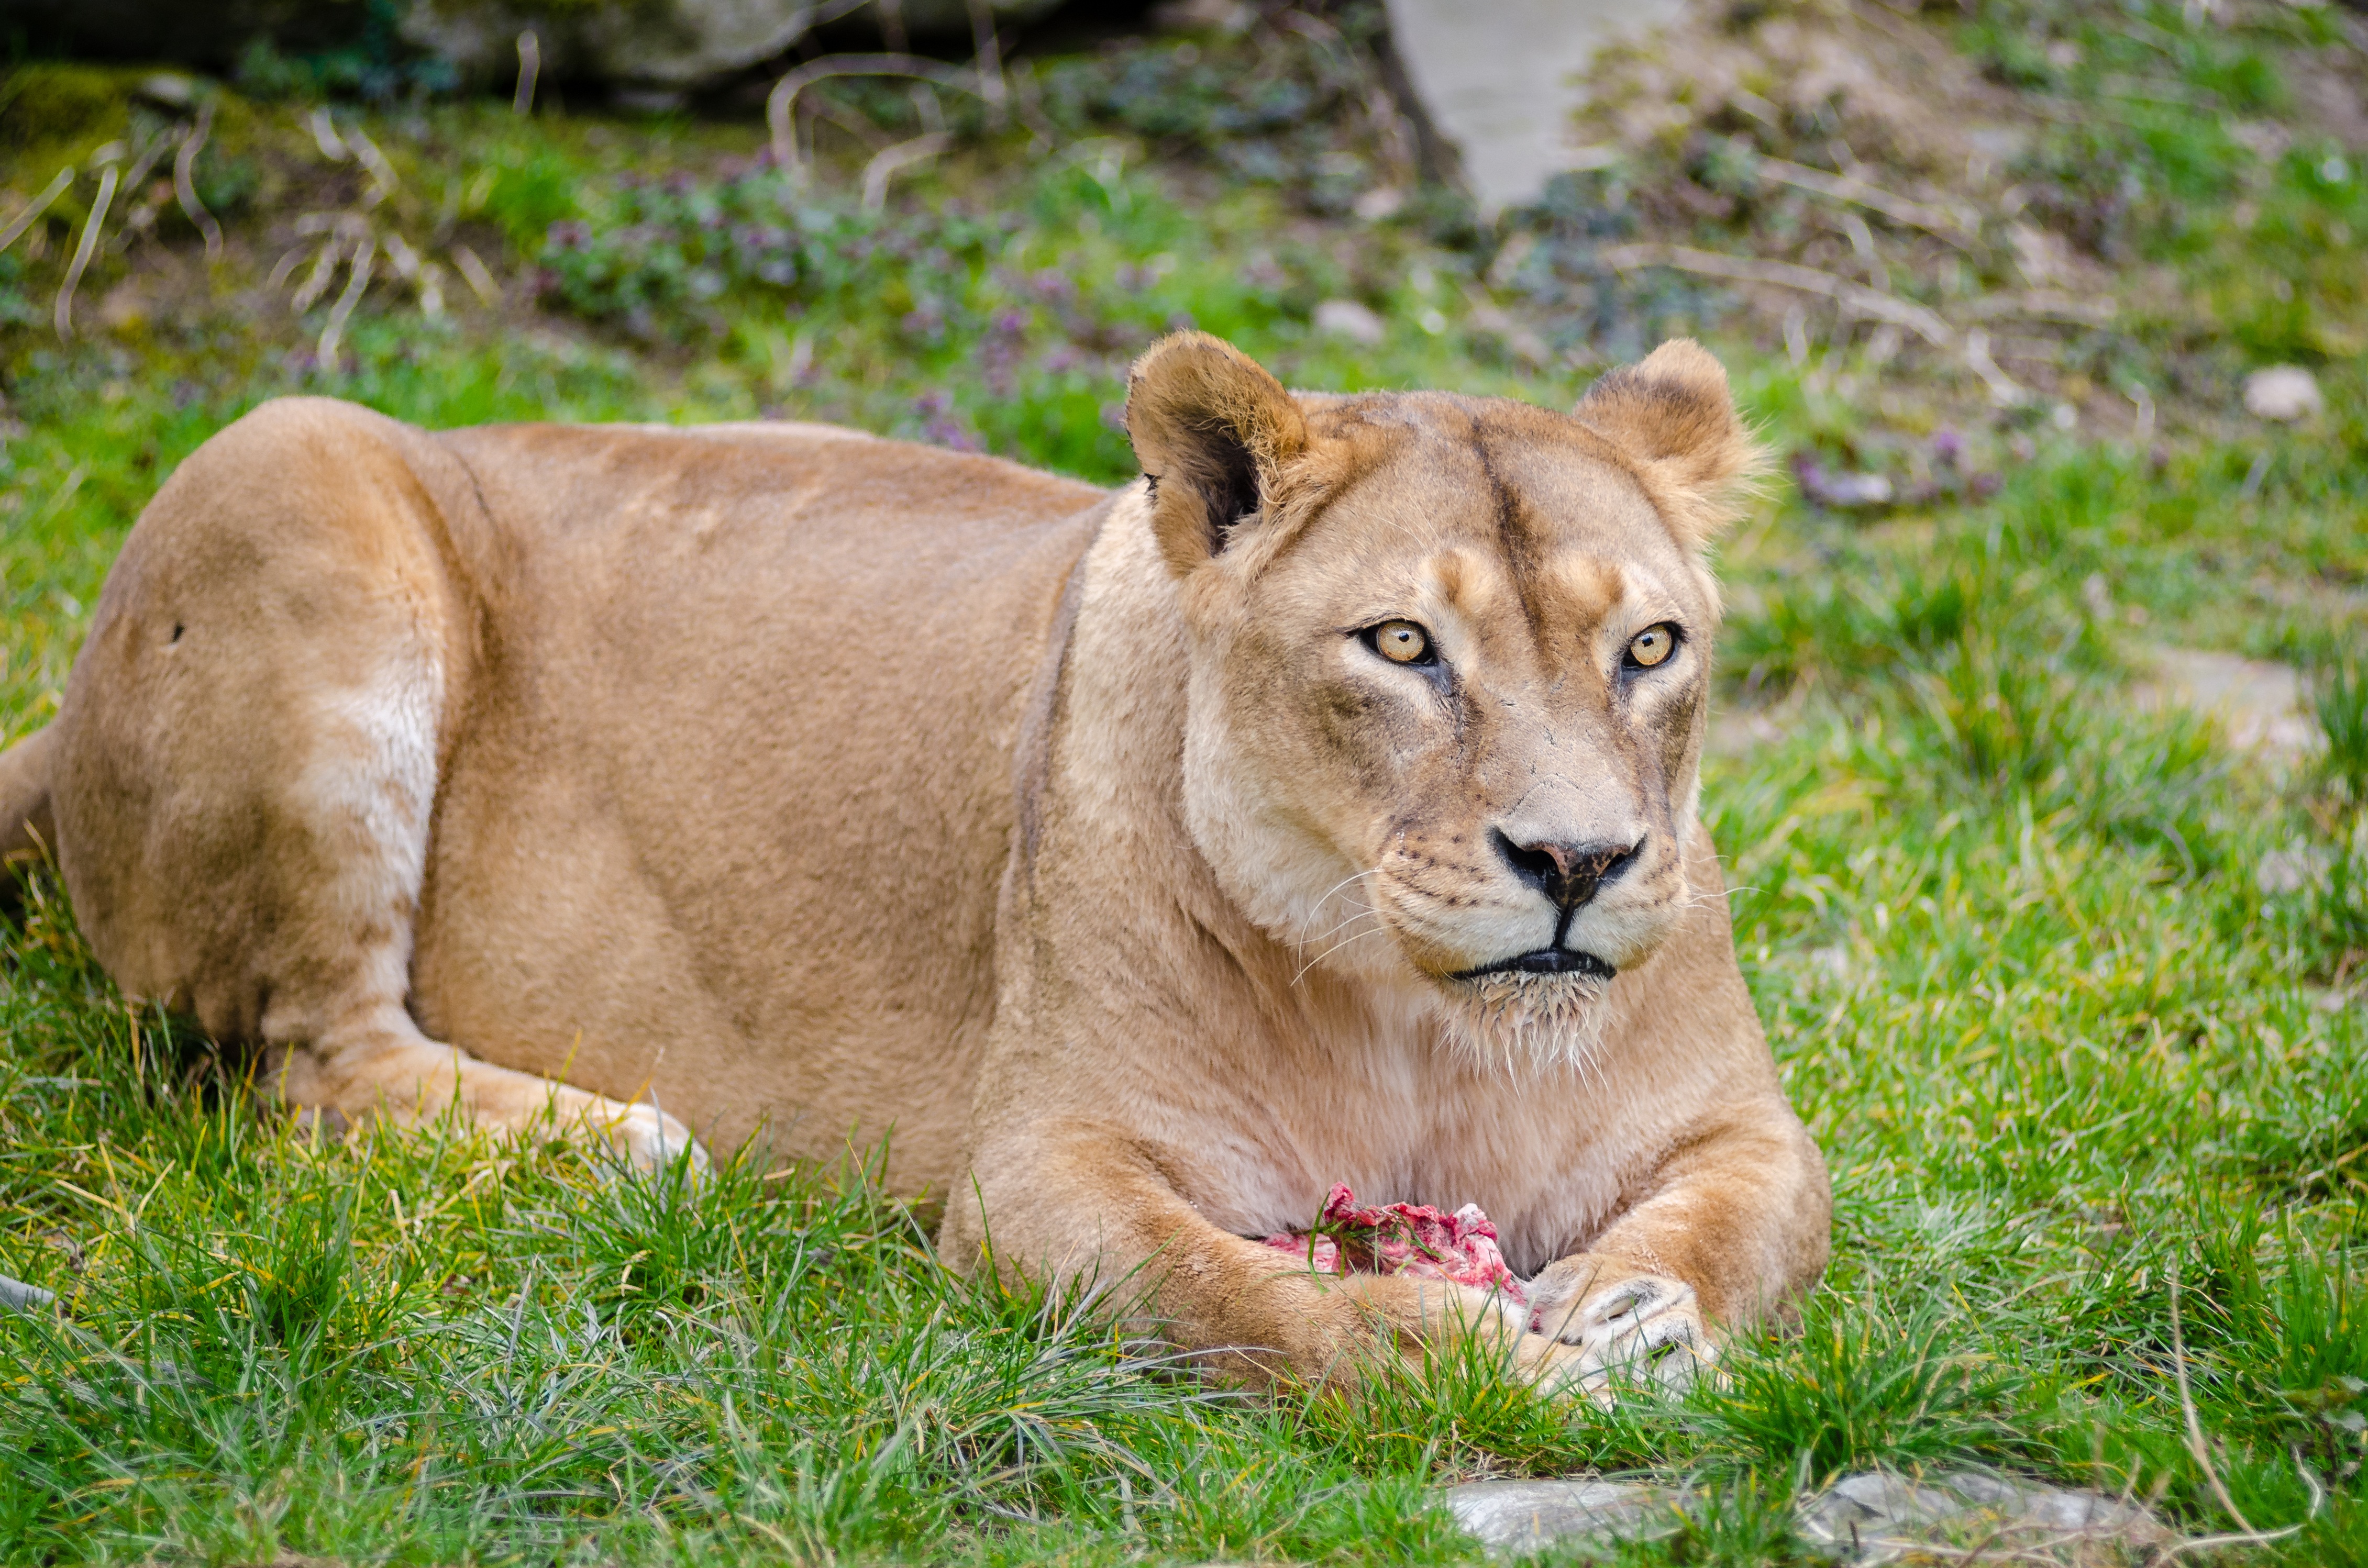
landscape, nature, adventure, wildlife, zoo, food, feline, mammal, predator, fauna, lion, lioness, wild animal, whiskers, background, animals, vertebrate, wallpaper, carnivore, safari, puma, big cats, female lion, cat like mammal, masai lion